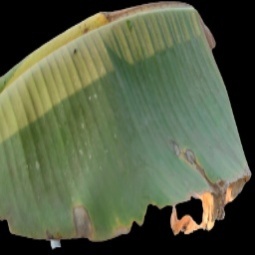
Label: Potassium